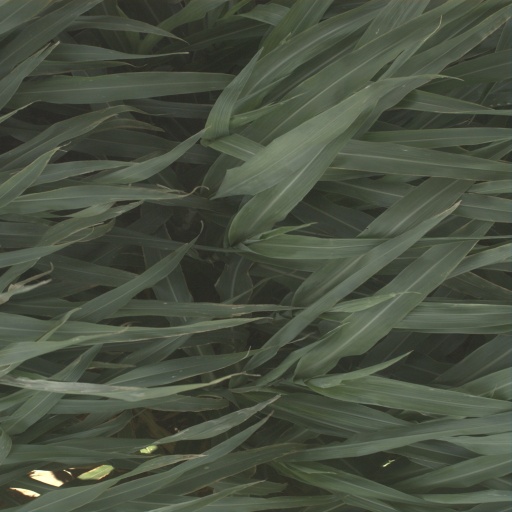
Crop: sorghum